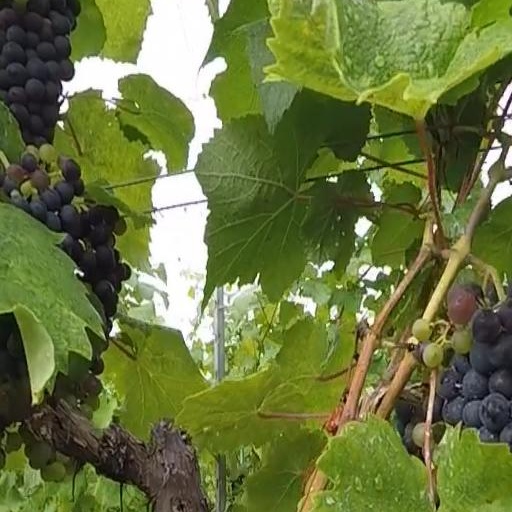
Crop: grape